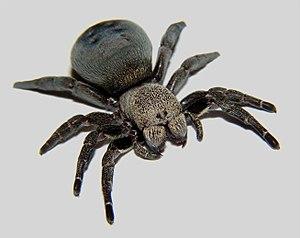
Eresus hermani est une espèce d'araignées aranéomorphes de la famille des Eresidae.